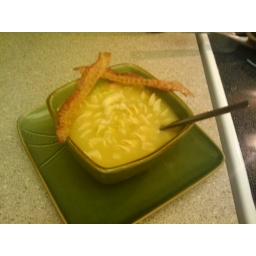
Inspiration struck :D Bacon, navy beans, pearl barley, lentils, yellow split peas, and egg noodles in chicken broth. Mmmmmm.